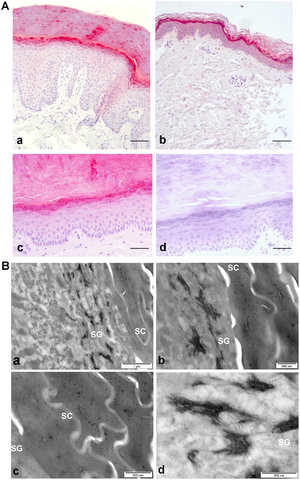
La kératohyaline est une protéine structurale qui s'observe sous forme de granules dans le cytoplasme des cellules du stratum granulosum et dans les corpuscules de Hassal du thymus. Les grains de kératohyaline, très basophiles, sont composés de particules de 2 nm traversés par des faisceaux de tonofilaments et sont visibles en microscopie optique.